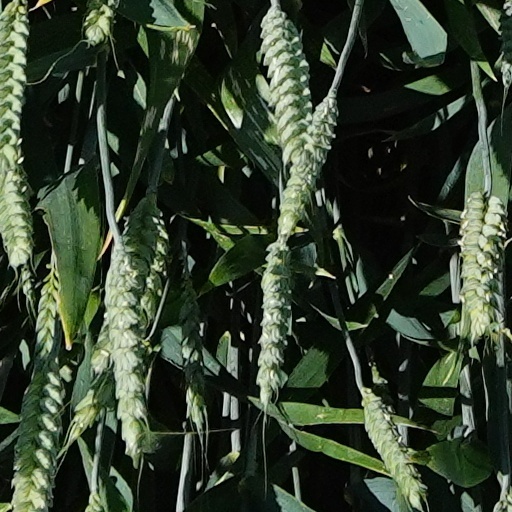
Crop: wheat